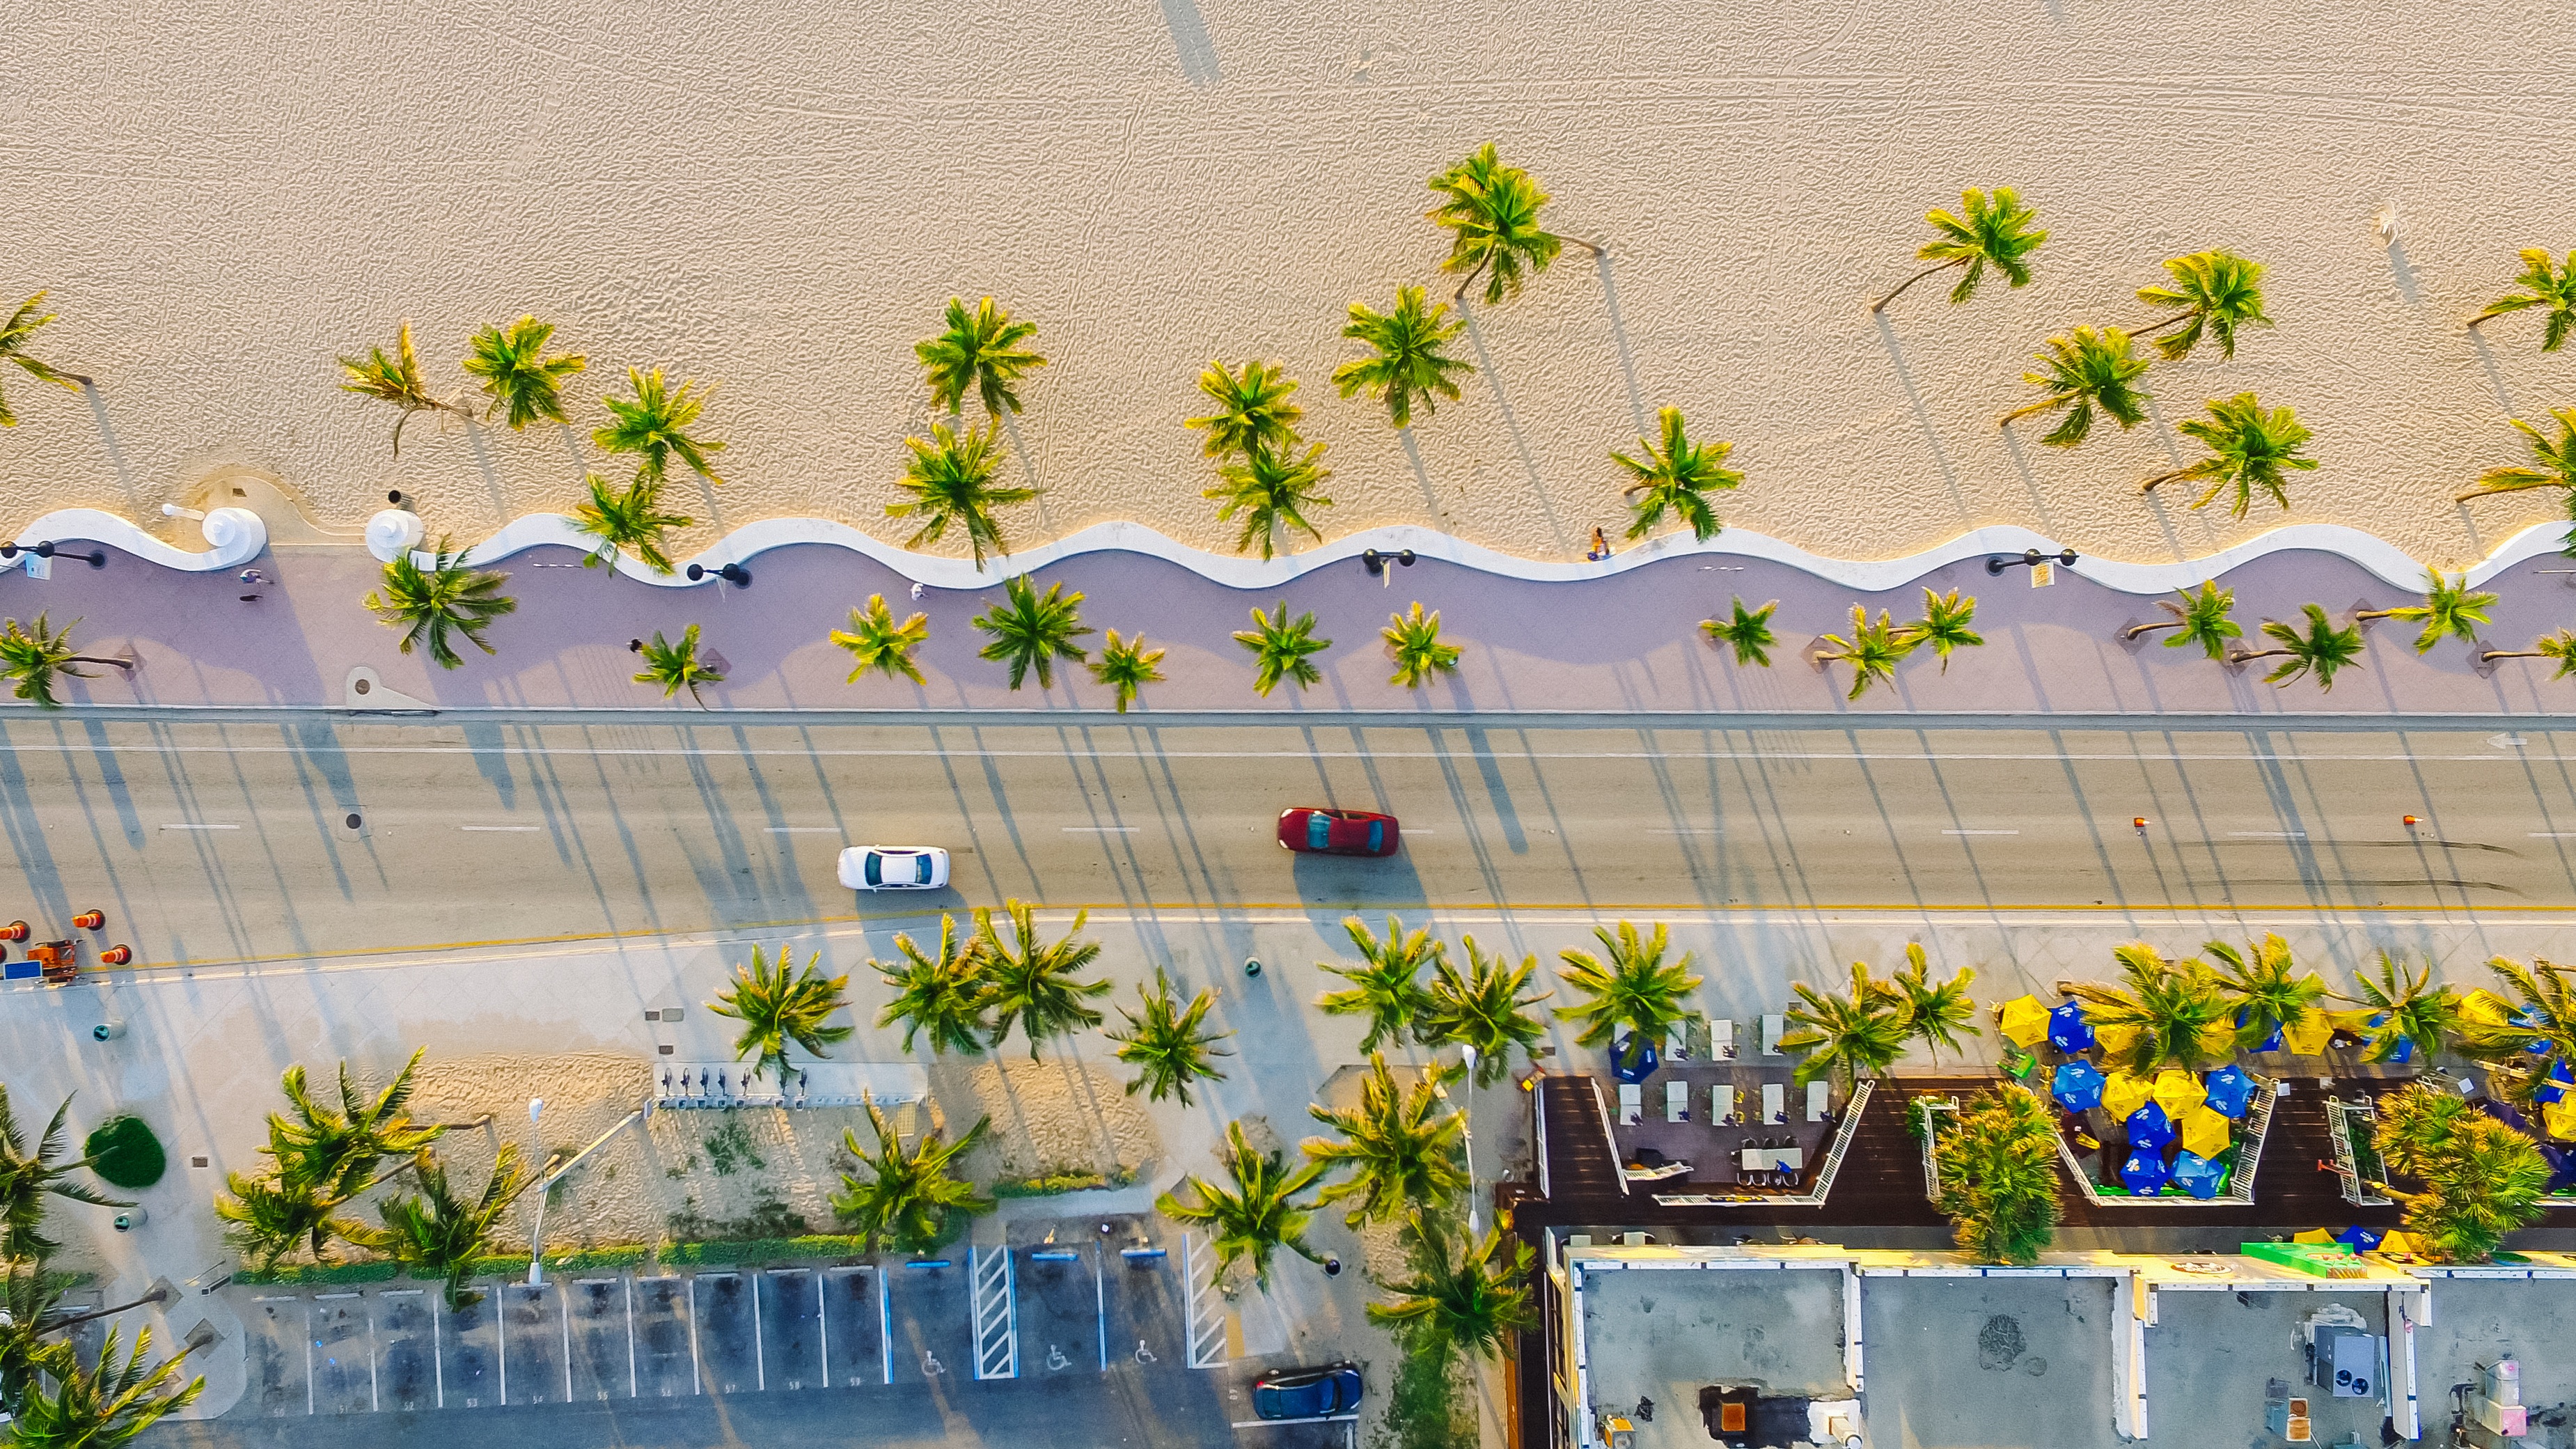
sand, plant, road, flower, wall, botany, garden, flora, trees, buildings, cars, mural, palm trees, floristry